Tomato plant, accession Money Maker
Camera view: vertical (180 deg); turntable rotation: 270 degrees
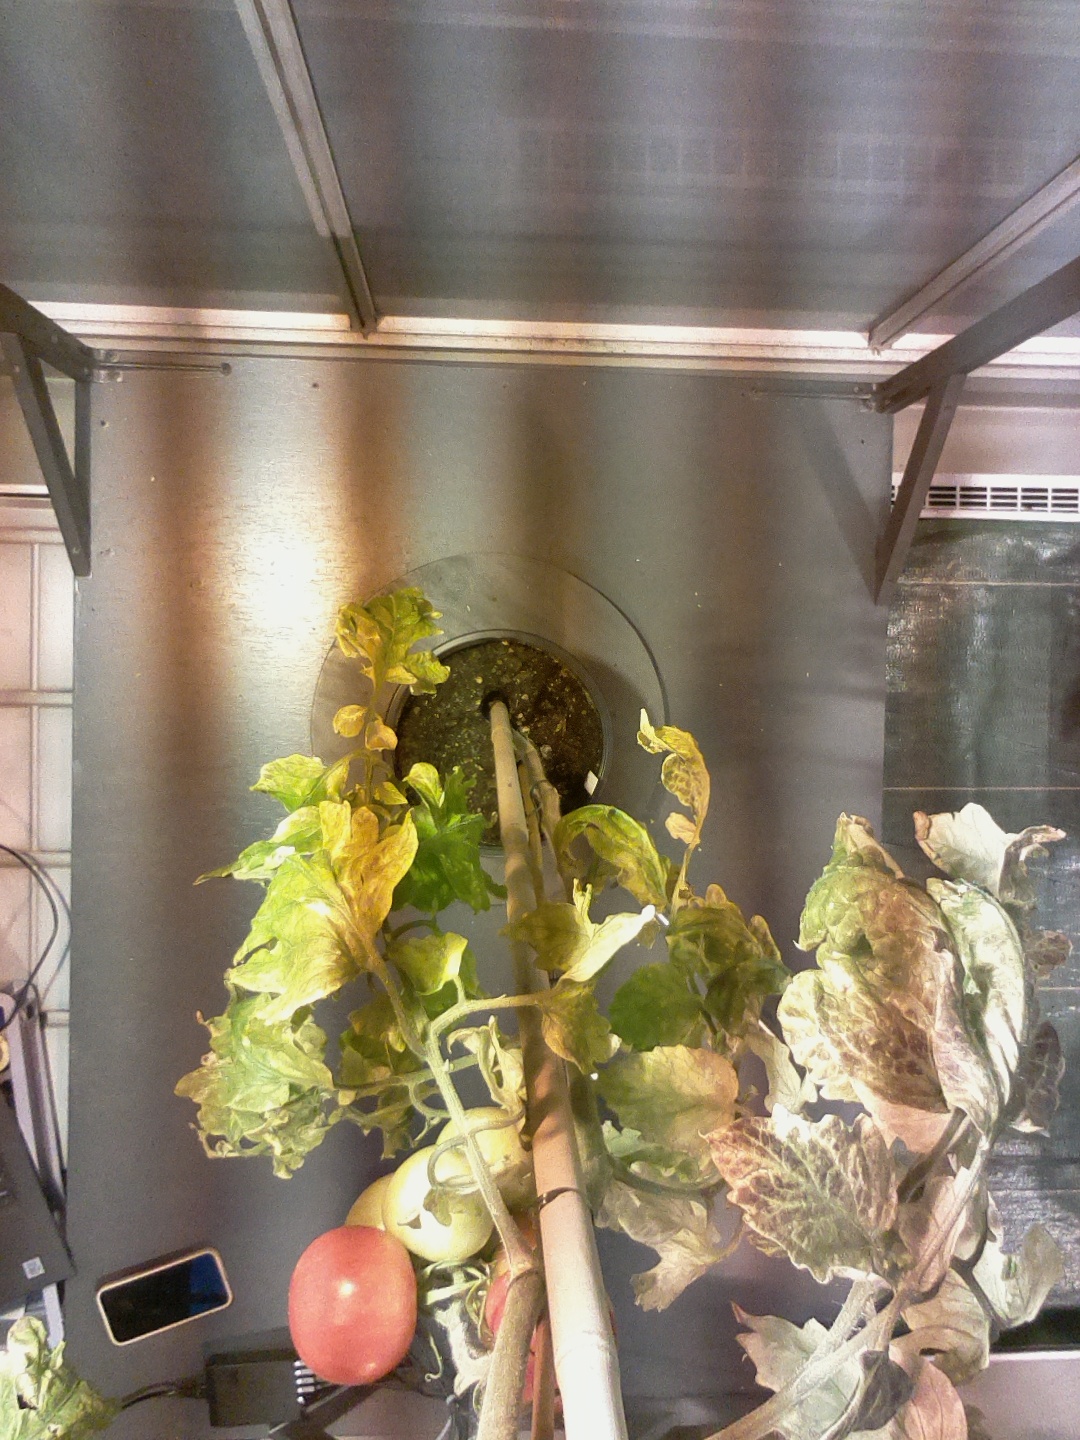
BBCH growth stage 84: 40%-50% of fruits show typical fully ripe color